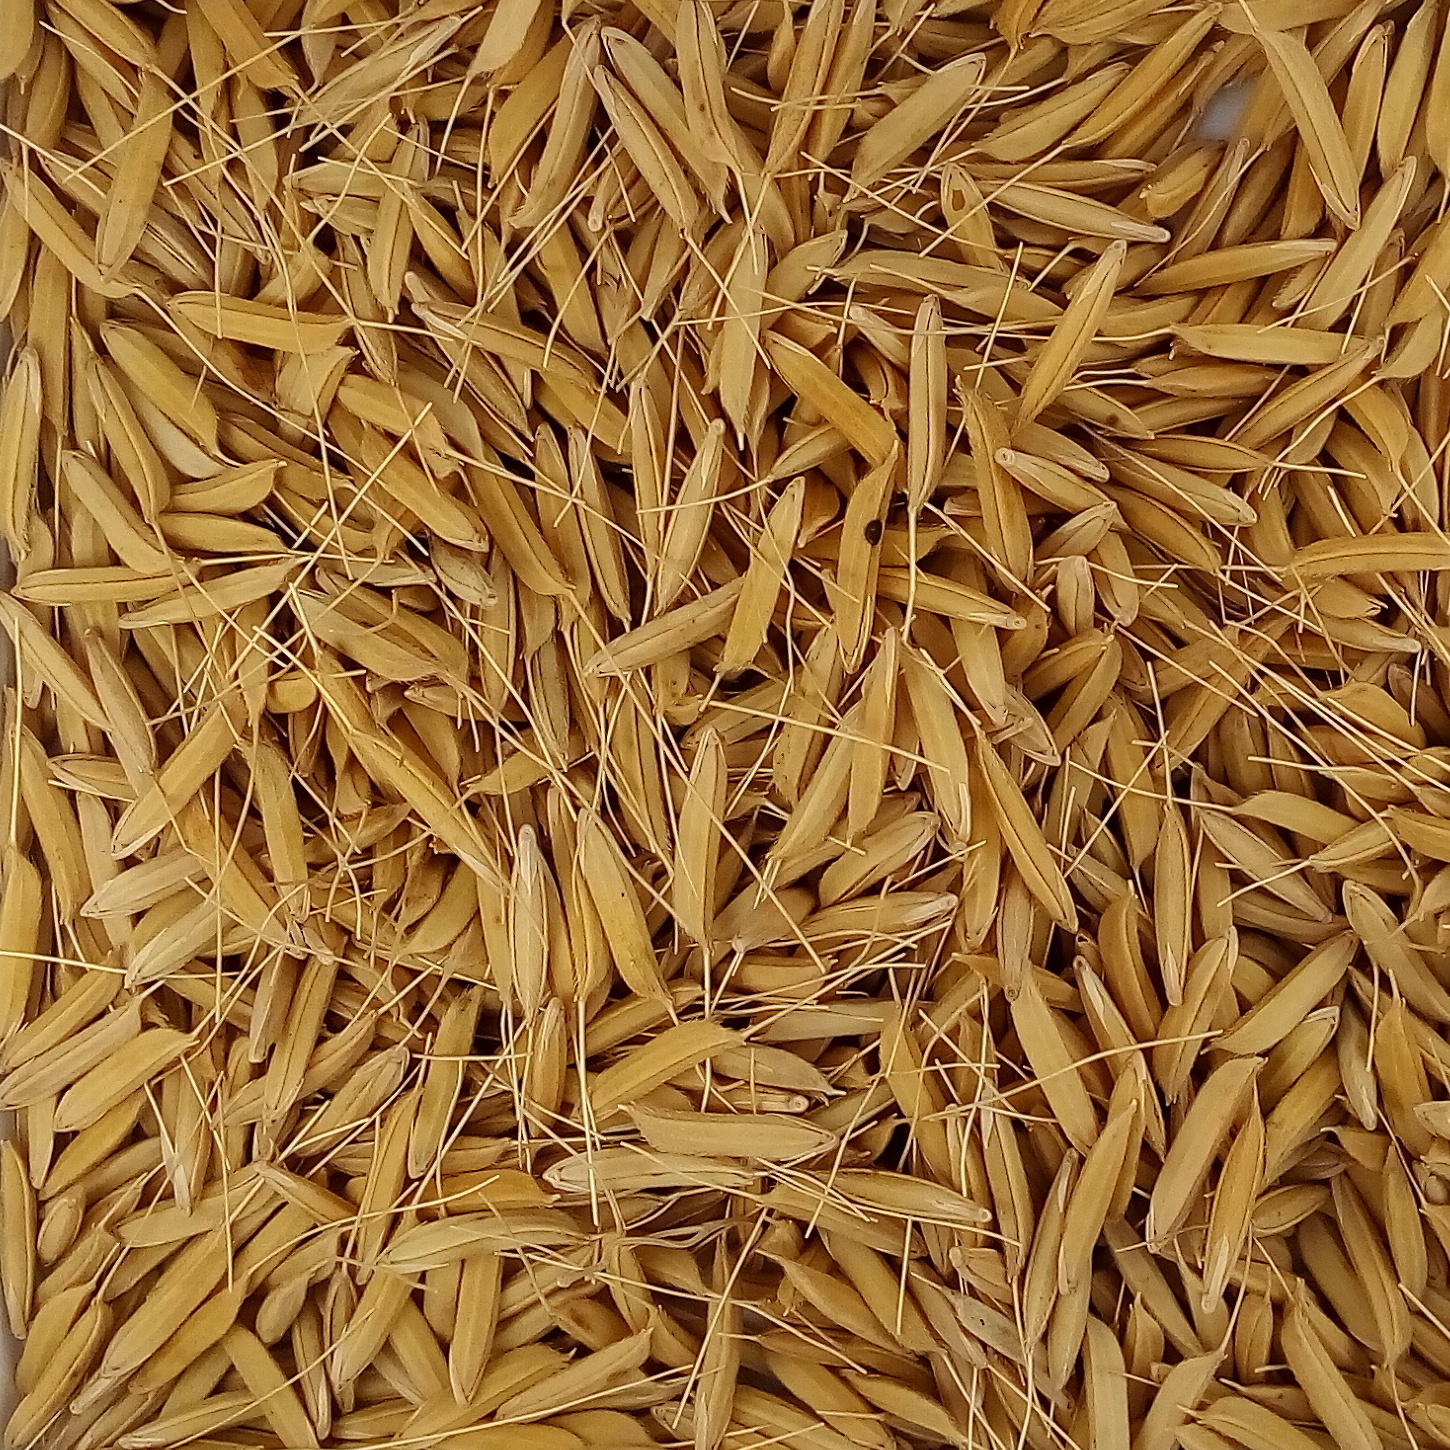
Rice seed variety: 1637